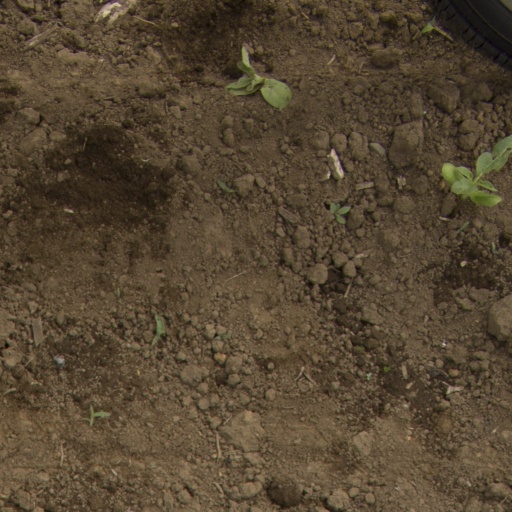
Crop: Jerusalem artichoke